LG Chocolate

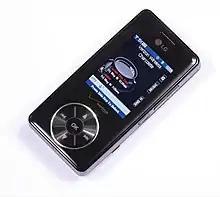
LG VX8500 Chocolate

The LG VX8500 was the LG Chocolate released in the United States on Verizon Wireless. It differed from the original Chocolate design by having physical directional keys combined with music keys, putting emphasis on music playback. The touch panel has a circular button arrangement bordered with glossy metal, versus the original Chocolate's square arrangement featuring simple arrow designs. Additionally it has an improved QVGA (320x240) display over the original Chocolate's 176x220.